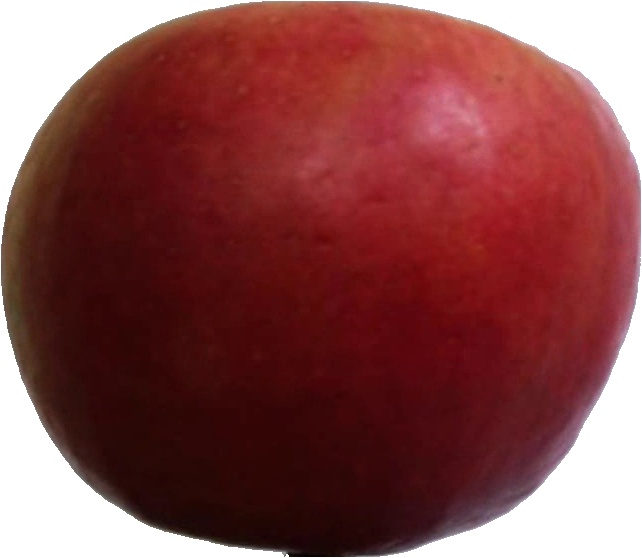
Label: apple_crimson_snow_1